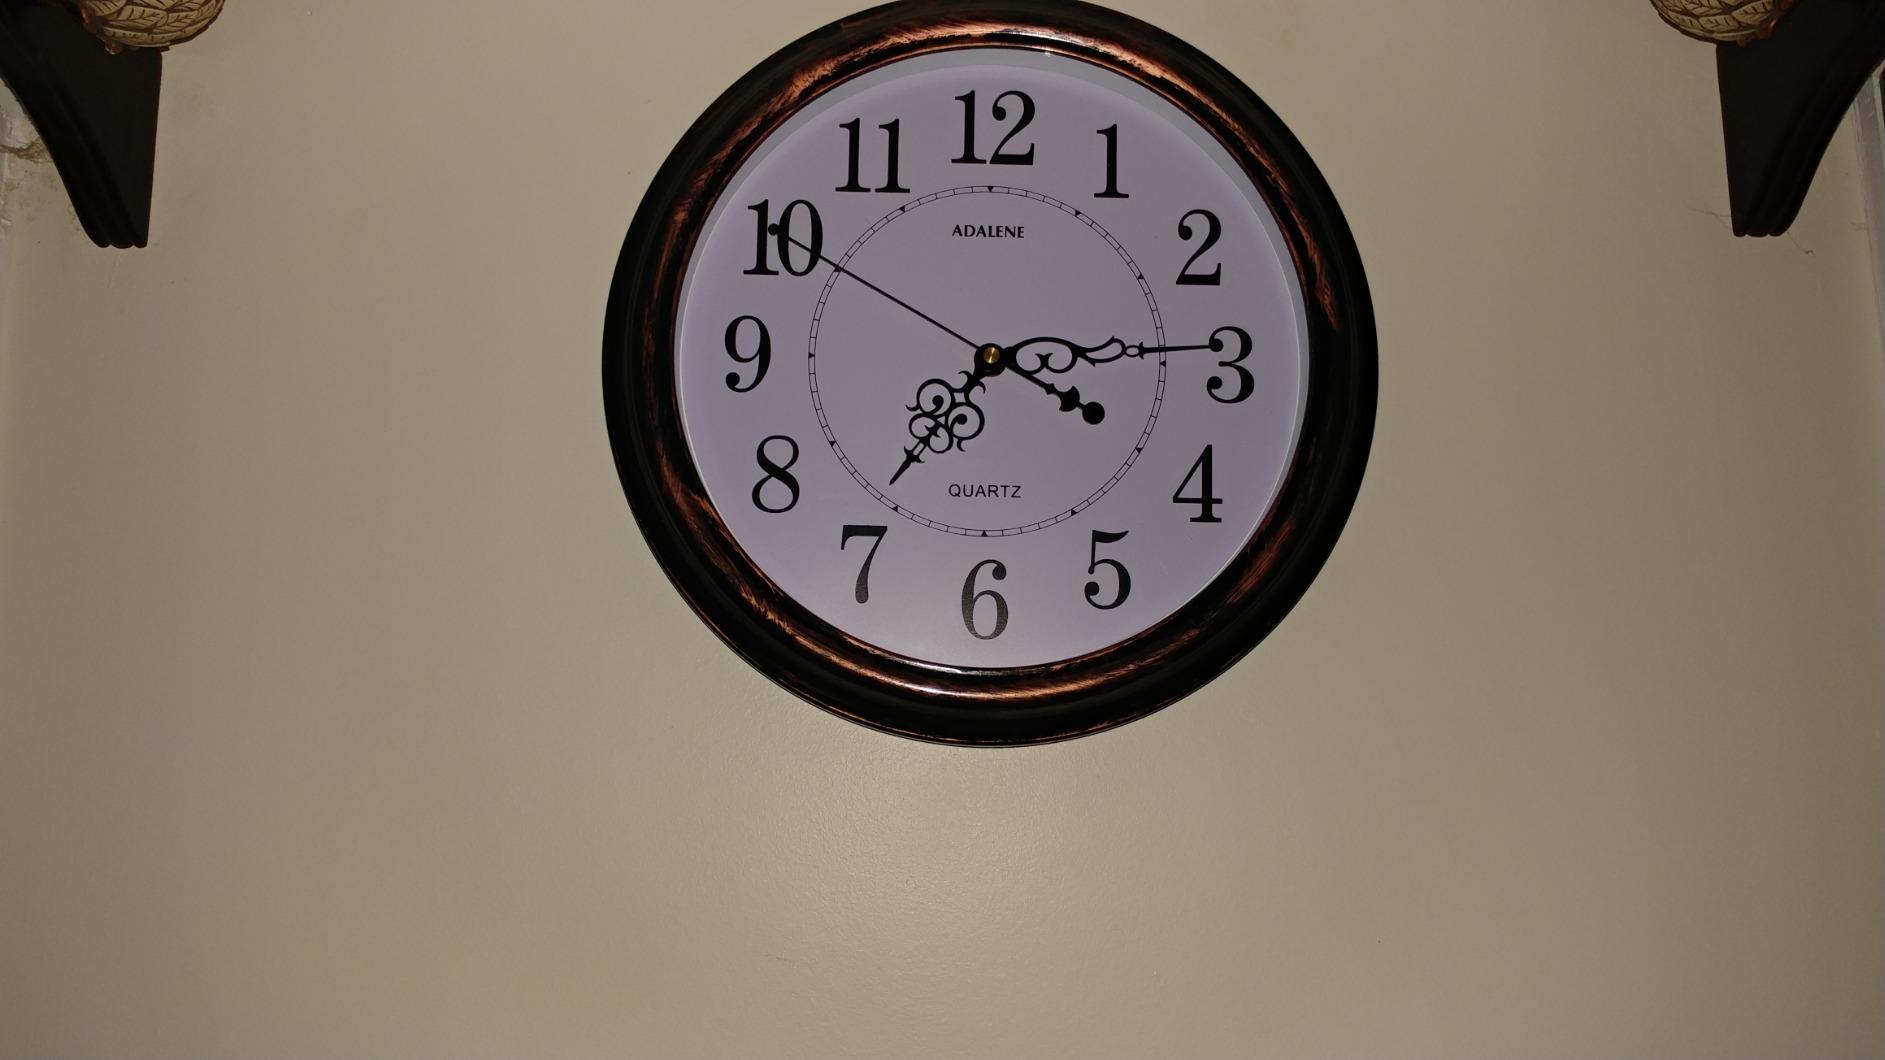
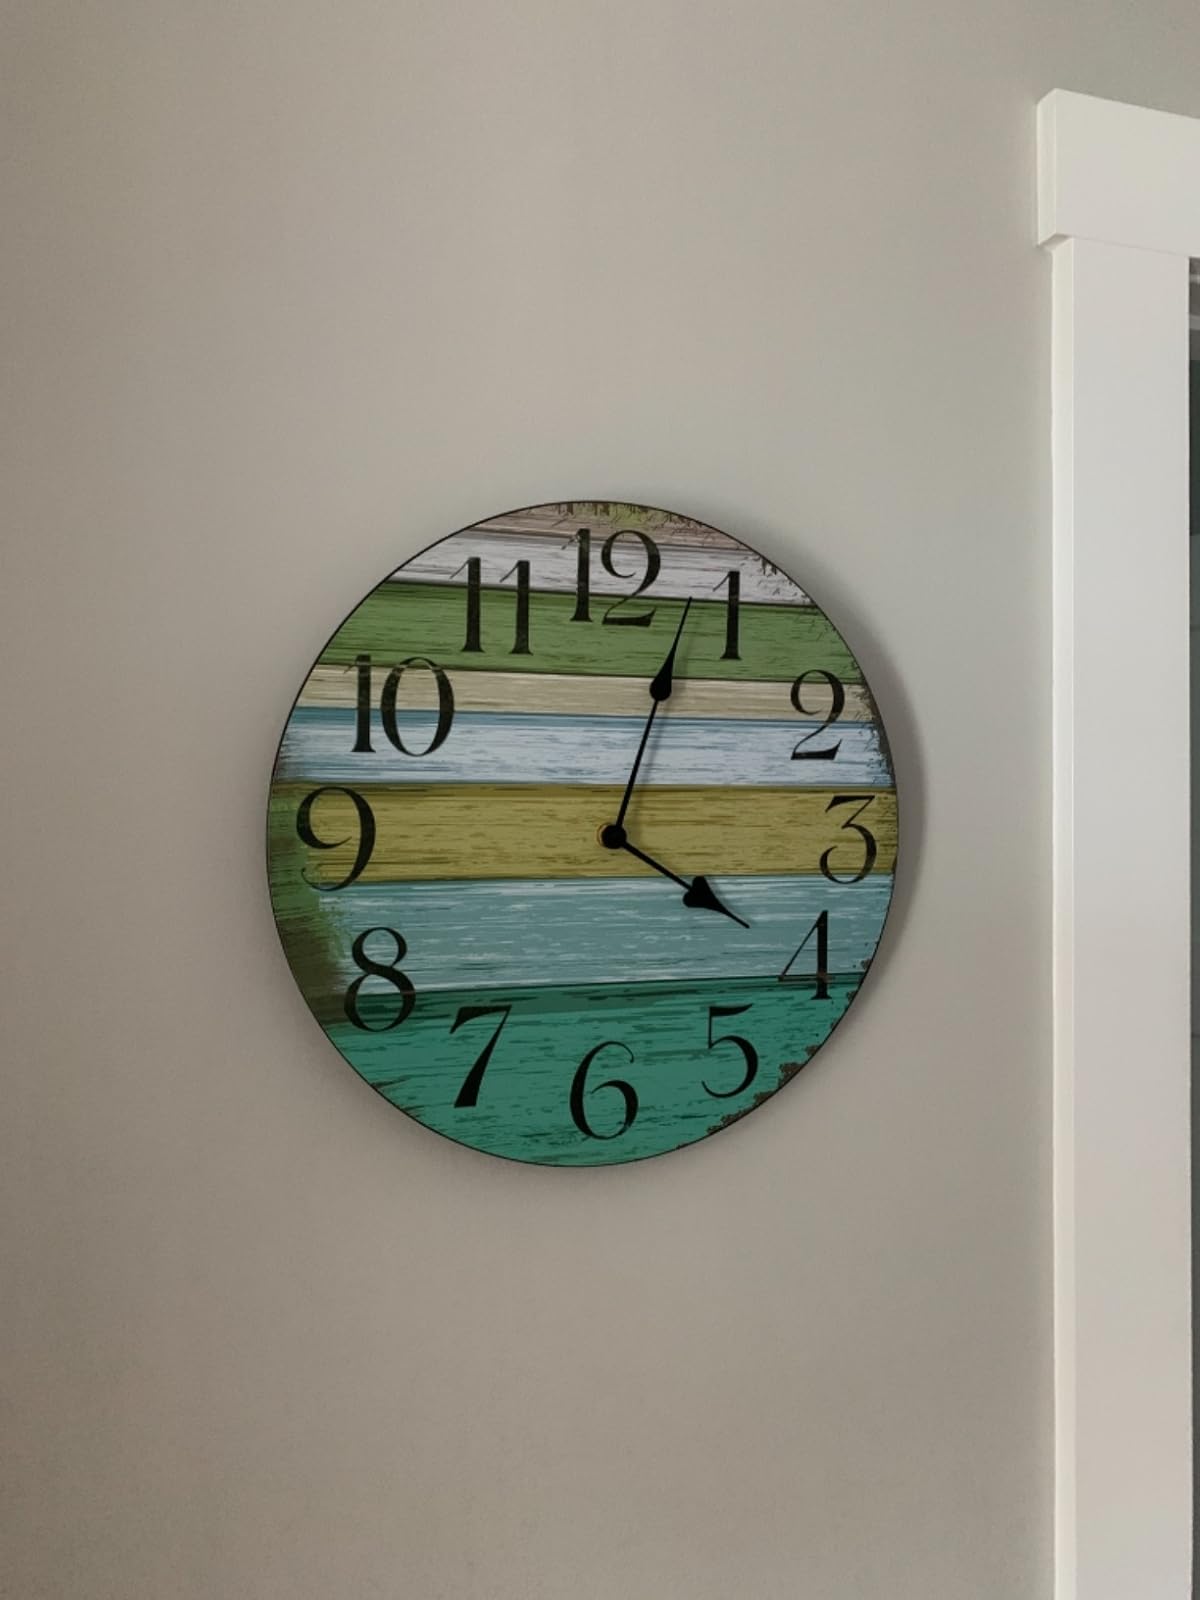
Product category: clock
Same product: no